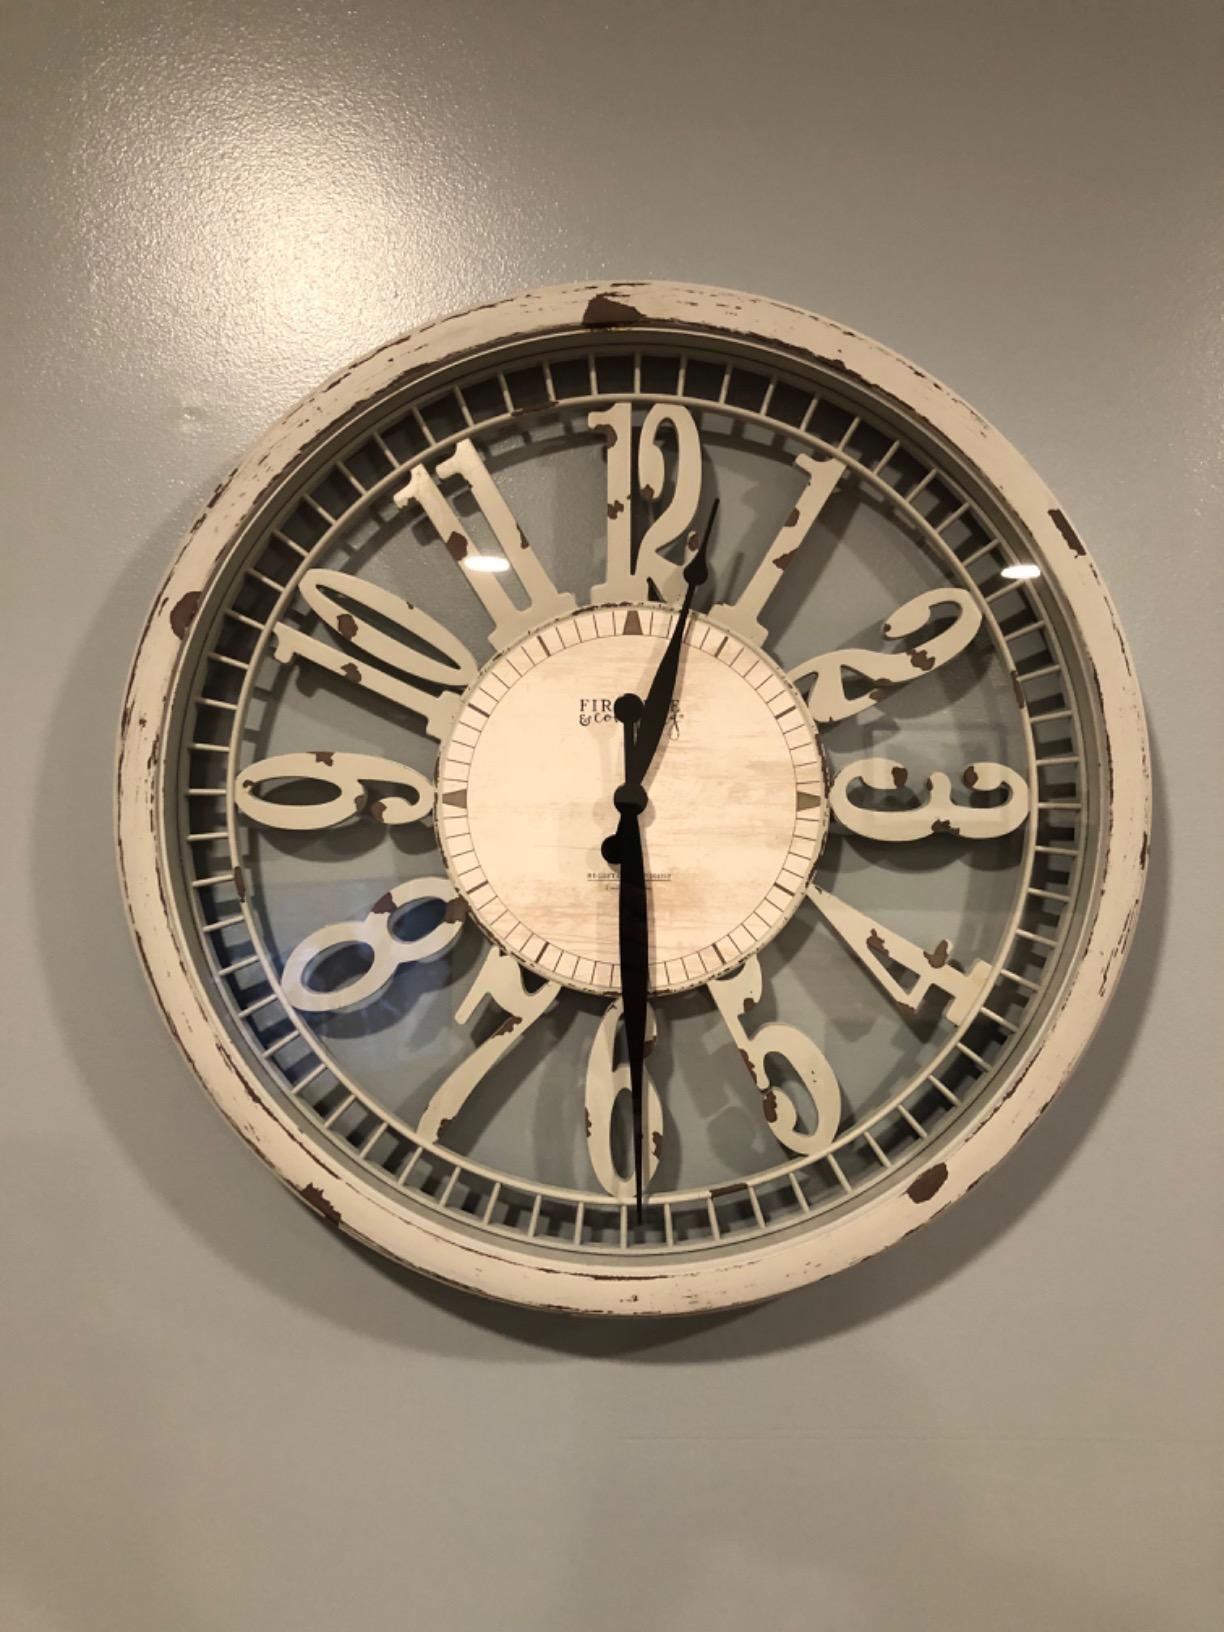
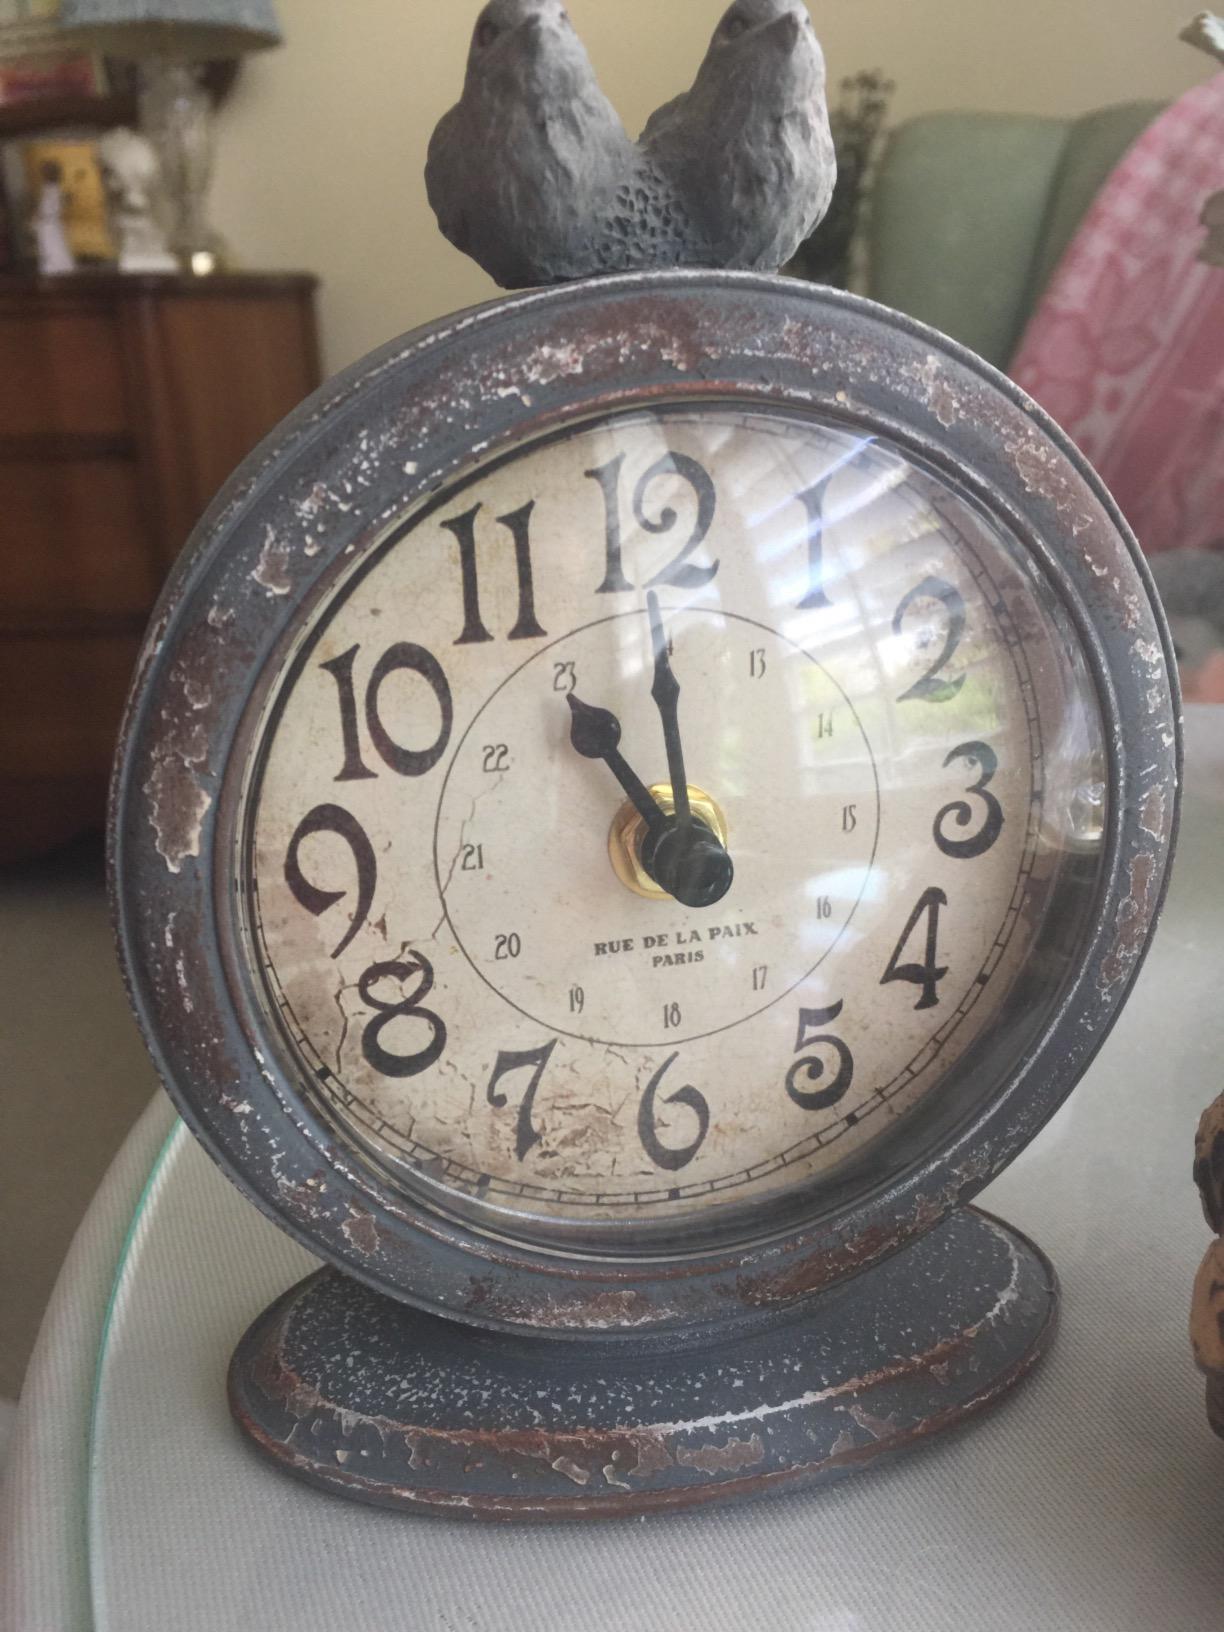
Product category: clock
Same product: no